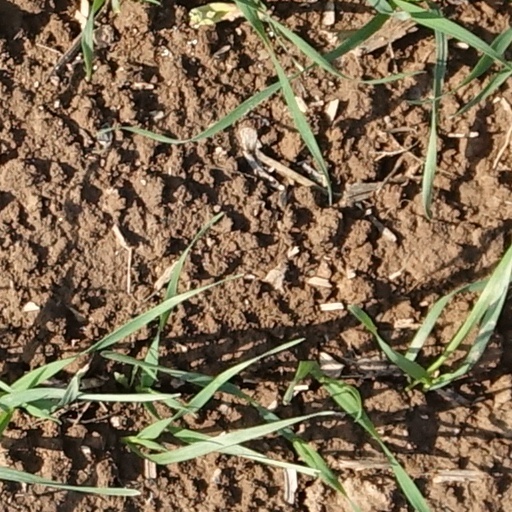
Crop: wheat